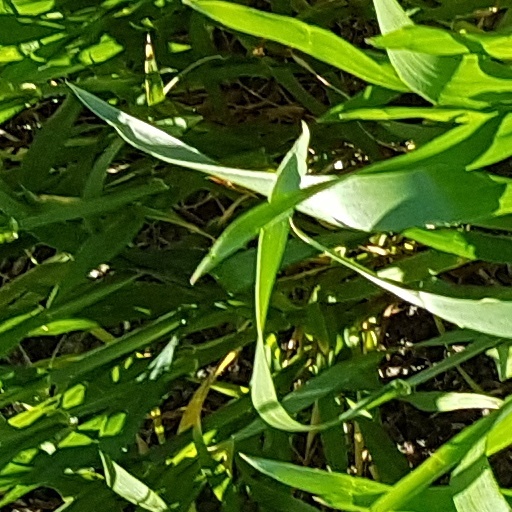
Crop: wheat